Espeletia

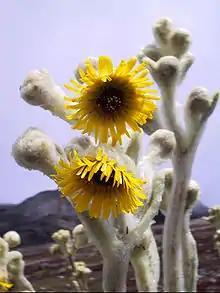
"Espeletia schultzii"

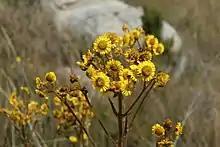
"Espeletia boyacensis", Duitama, Colombia

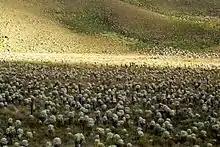
"Espeletia pycnophylla"

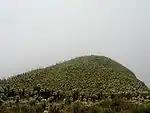
"Espeletia pycnophylla"

Species accepted by Plants of the World Online as of December 2022: